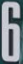
Number: 6